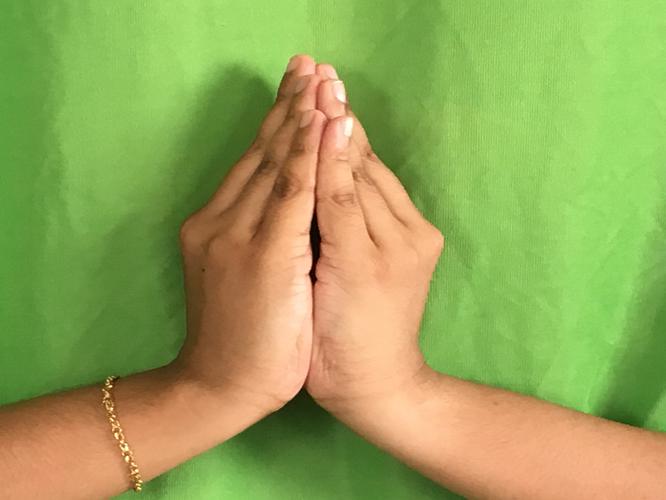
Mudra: Kapotham
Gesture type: double_hand